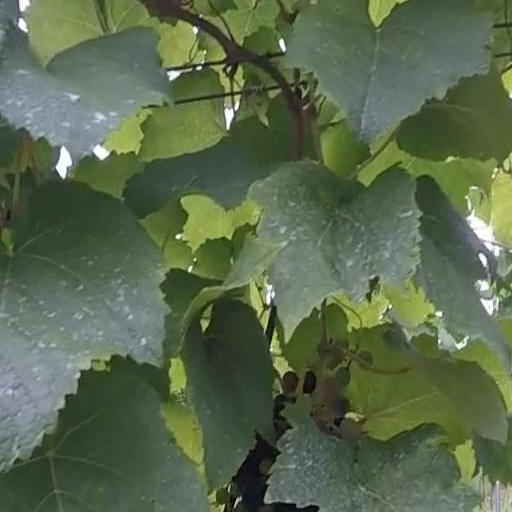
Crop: grape